U. Alexis Johnson

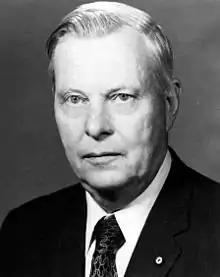
Portrait of U. Alexis Johnson c. 1970

Ural Alexis Johnson (October 17, 1908 – March 24, 1997) was a United States diplomat.